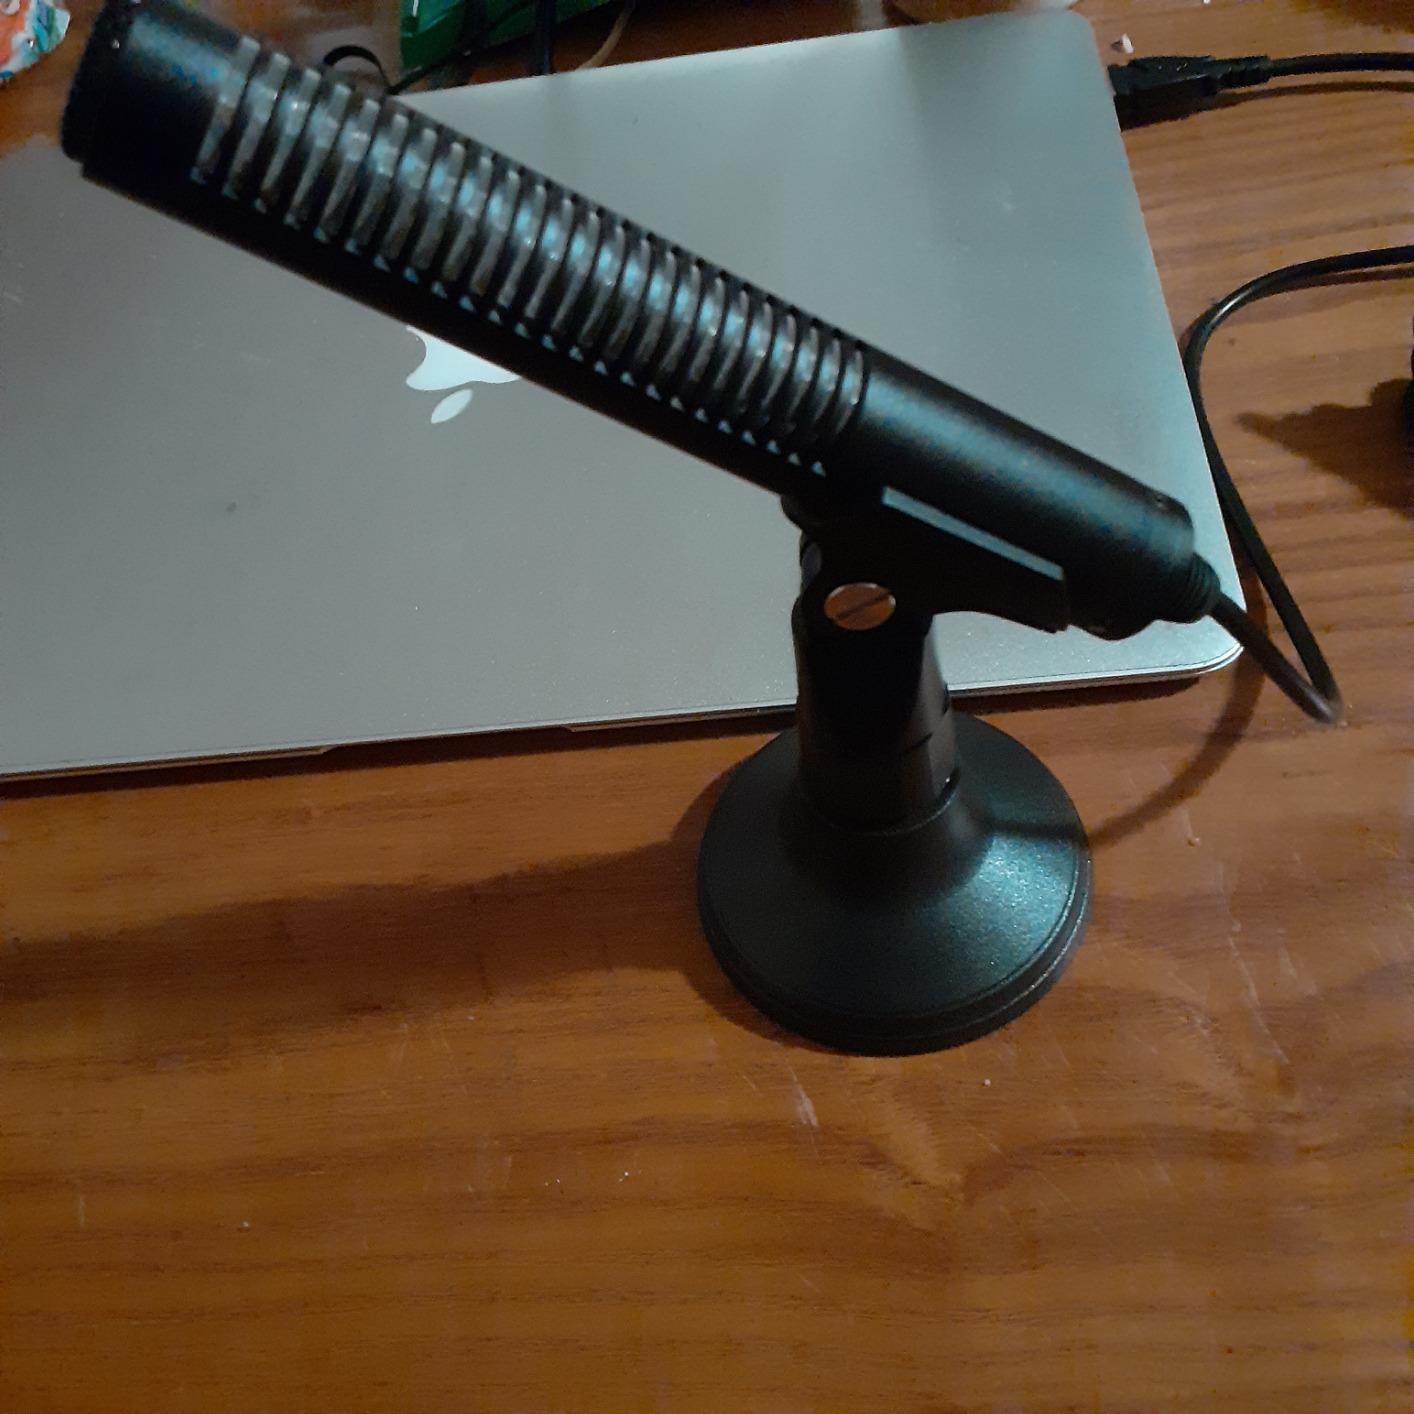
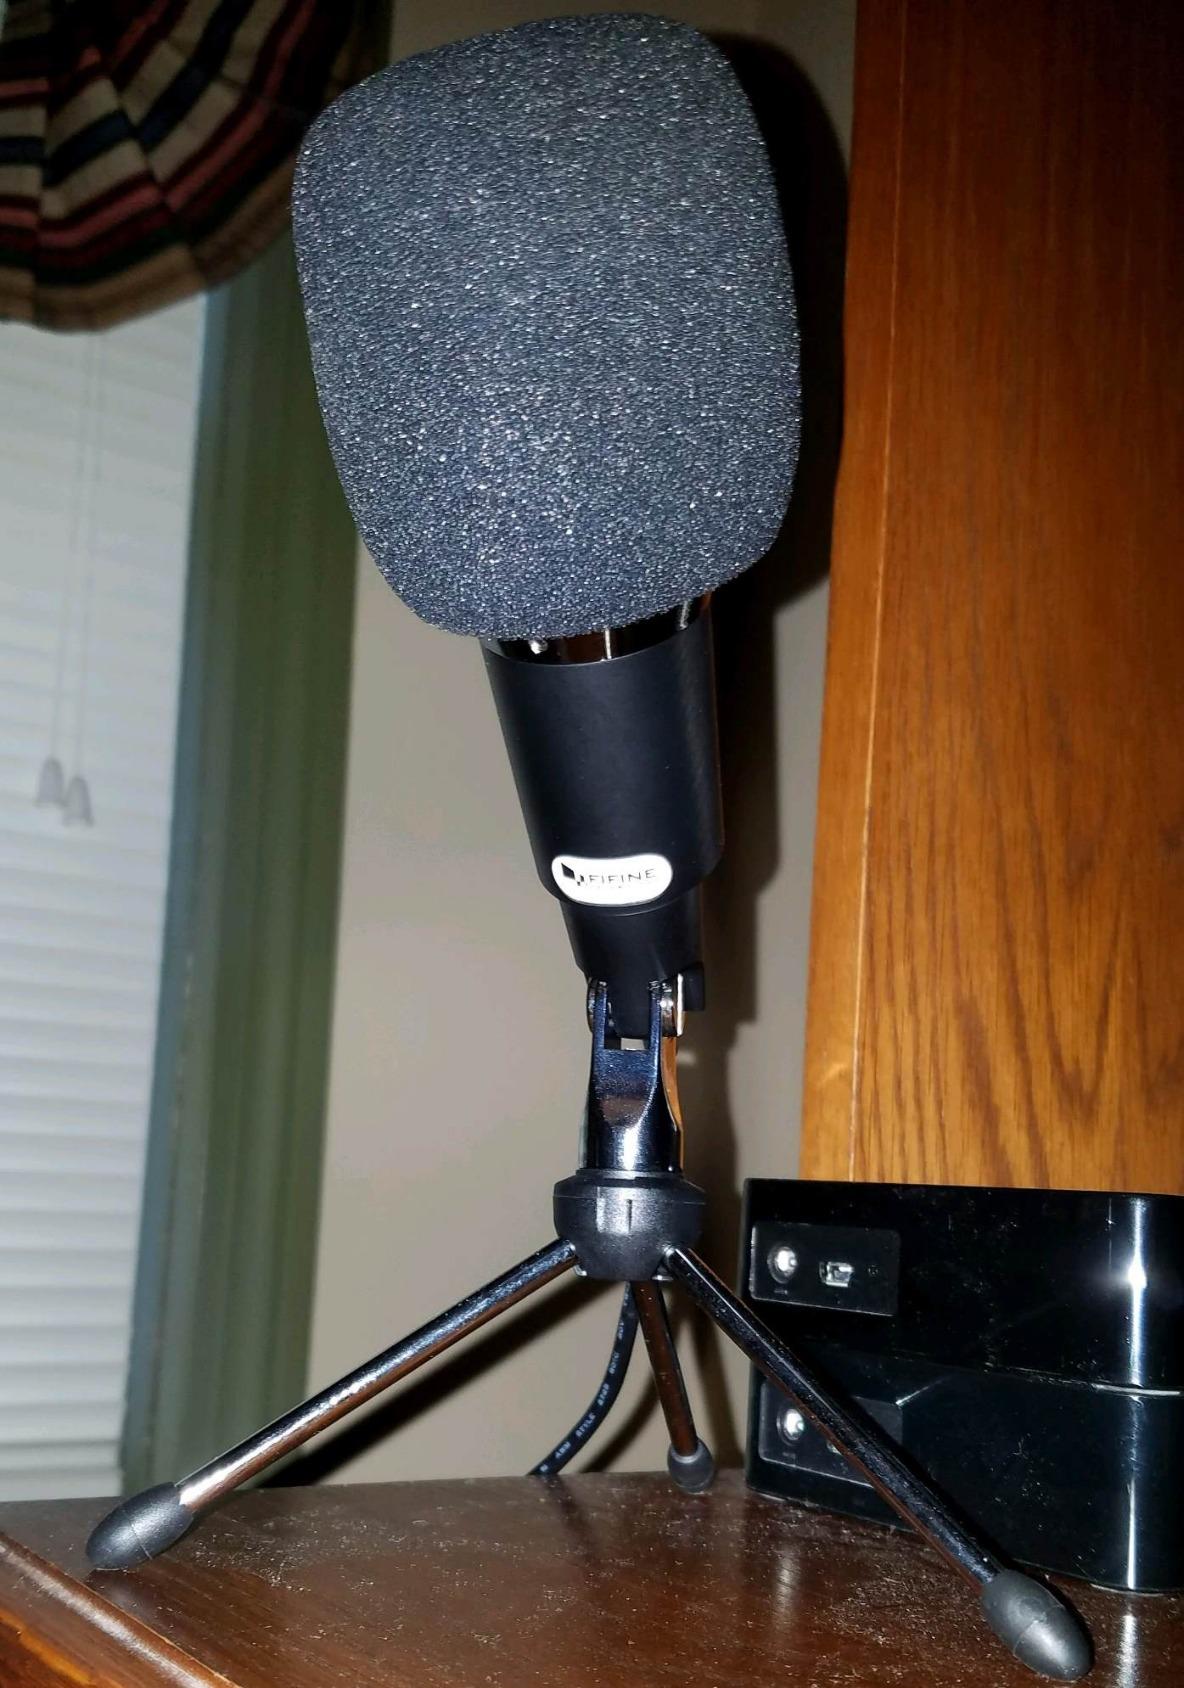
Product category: microphone
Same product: no